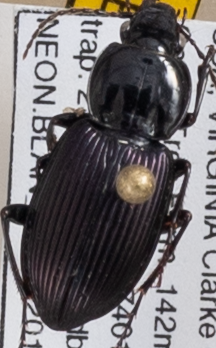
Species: Pterostichus trinarius
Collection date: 2019-04-23
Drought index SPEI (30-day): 0.41
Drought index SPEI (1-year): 2.09
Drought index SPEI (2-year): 2.09